Pliosaurus

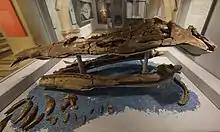
The skull of BRSMG Cc332

"P. westburyensis" is known solely from the holotype BRSMG Cc332, a nearly complete skull and postcranial fragments, including four cervical vertebrae housed at Bristol City Museum and Art Gallery, Bristol. The specimen was collected at the Westbury Clay pit, Wiltshire, England, from subdivision E5 of the "Aulacostephanus eudoxus" ammonite zone, one metre below the Crussoliceras Limestone of the Kimmeridge Clay Formation, dating to the late Kimmeridgian. Nicknamed "Westbury pliosaur I", it was first described by Taylor & Cruickshank (1993) and referred to "P. brachyspondylus" based on the absence of a ventral keel on the cervical vertebral centra. BRSMG Cc332 was assigned tentatively to "Pliosaurus sp." by Sassoon "et al." (2012) and Knutsen (2012) and reassigned to its own species by Roger B. J. Benson, Mark Evans, Adam S. Smith, Judyth Sassoon, Scott Moore-Faye, Hilary F. Ketchum and Richard Forrest in 2013. The specific name honours the town of Westbury near which the holotype was found.